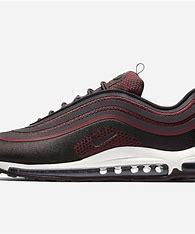
Brand: Nike
Model: Air Max 97 Ultra 17